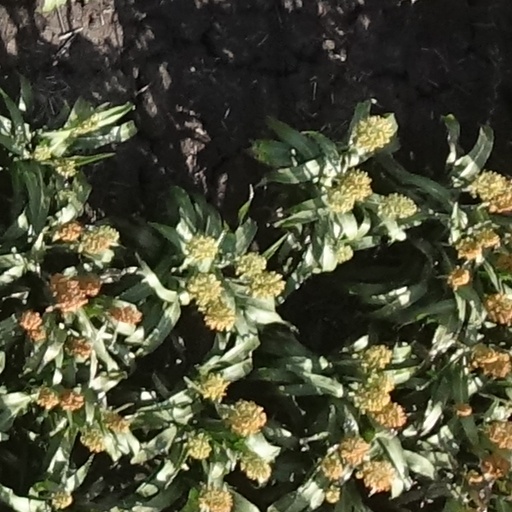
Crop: sorghum